Martin Andersson (footballer, born 1982)

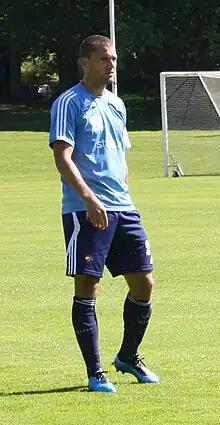

Martin Andersson (born May 9, 1982) is a Swedish football player, currently a free agent.